Southampton/Shinnecock (Cottage) Windmill

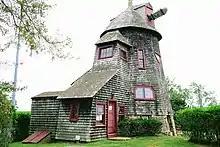
Southampton College Windmill cottage

Windmill Lane Mill I on Mill hill in Southampton was a Dutch-style mill built in 1714. Various mills began on the site and were either burnt (lightening or flour dust cited in many cases) or moved due to ownership or windage changes. The first mill was established in 1712, it was replaced by Mill I.